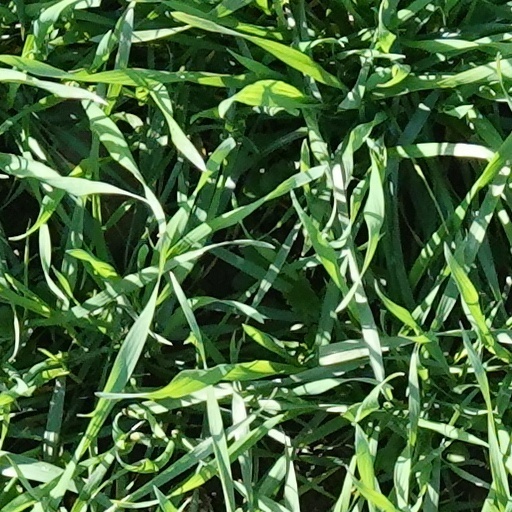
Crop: wheat